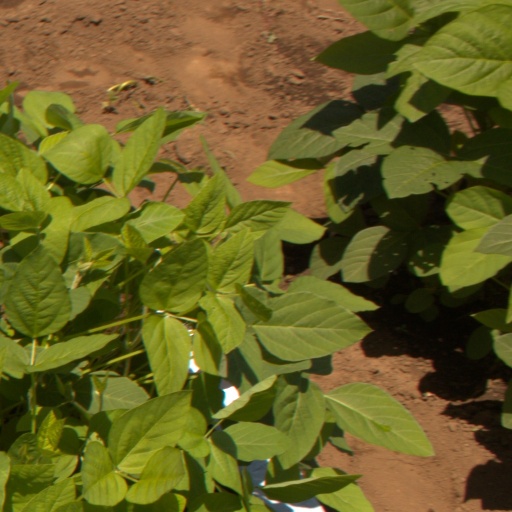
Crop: soybean